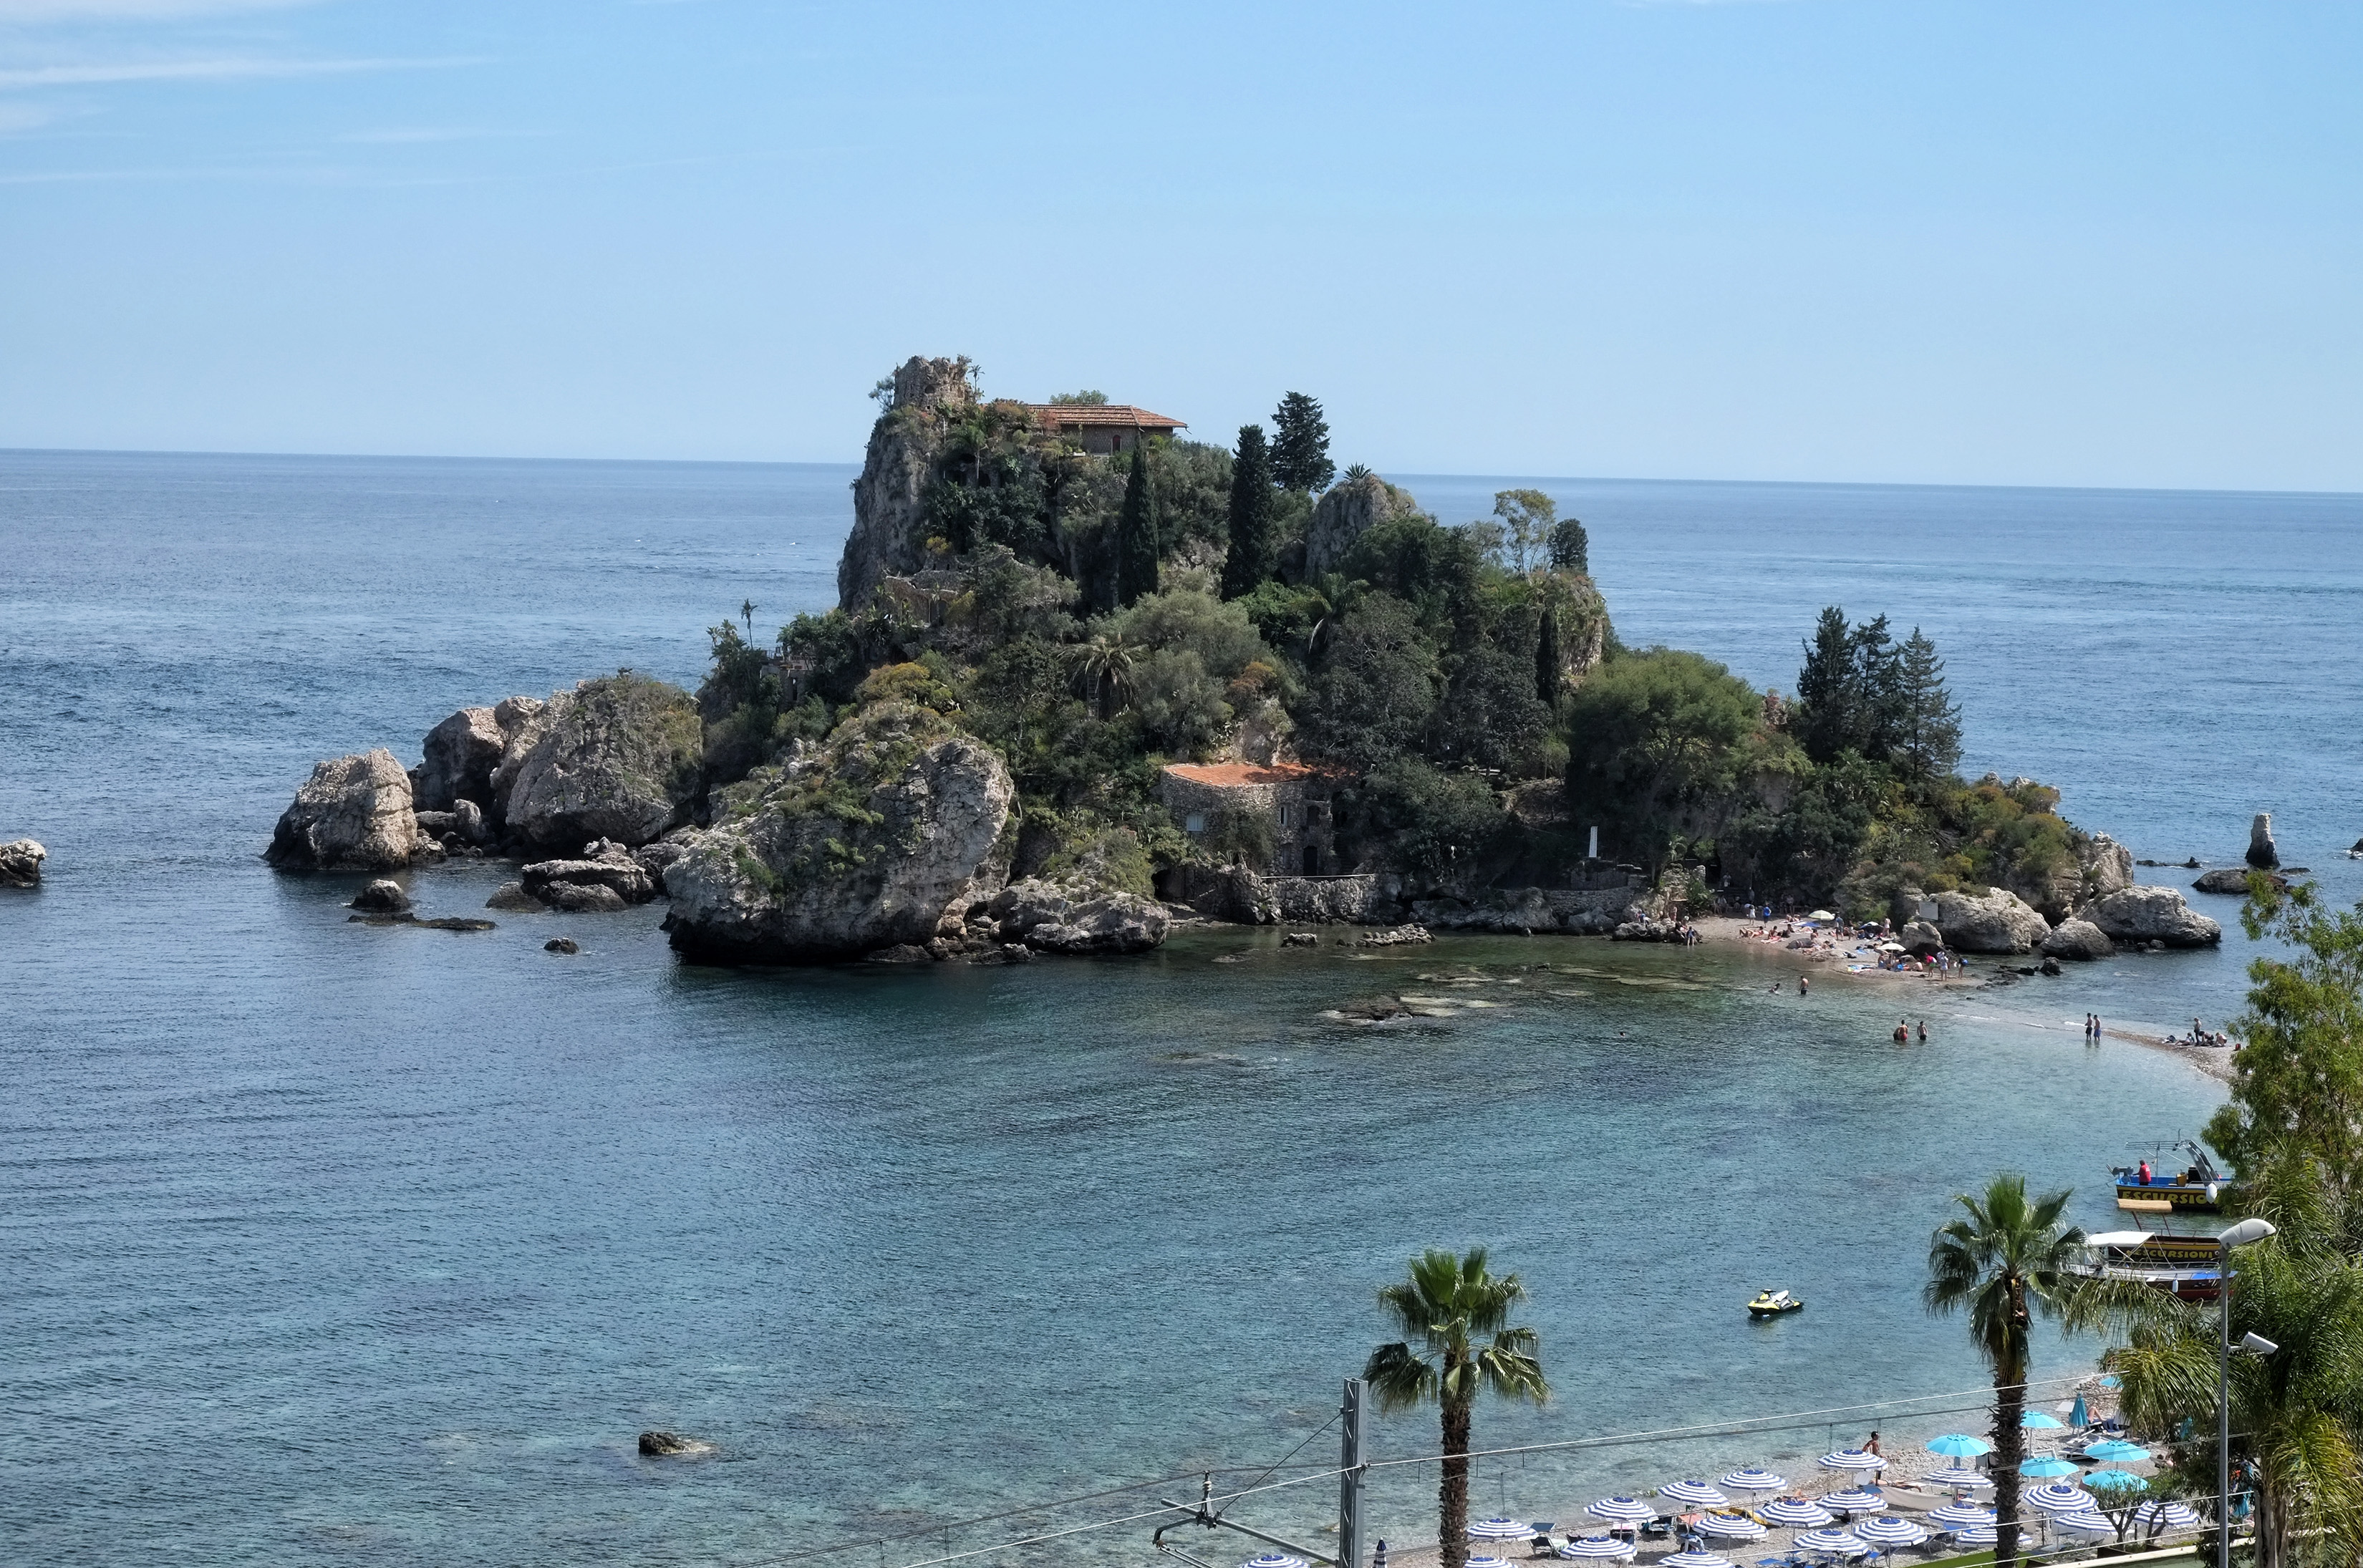
beach, sea, coast, rock, ocean, shore, vacation, cliff, cove, bay, island, italy, stack, tourism, terrain, body of water, fuji, cape, sicily, taormina, islet, fujix, fujixe1, e1, landform